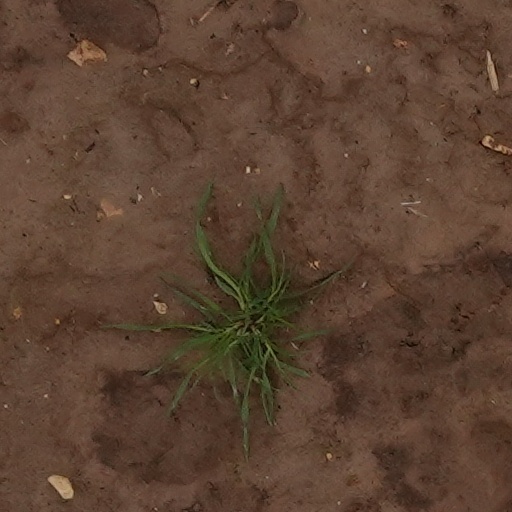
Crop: wheat